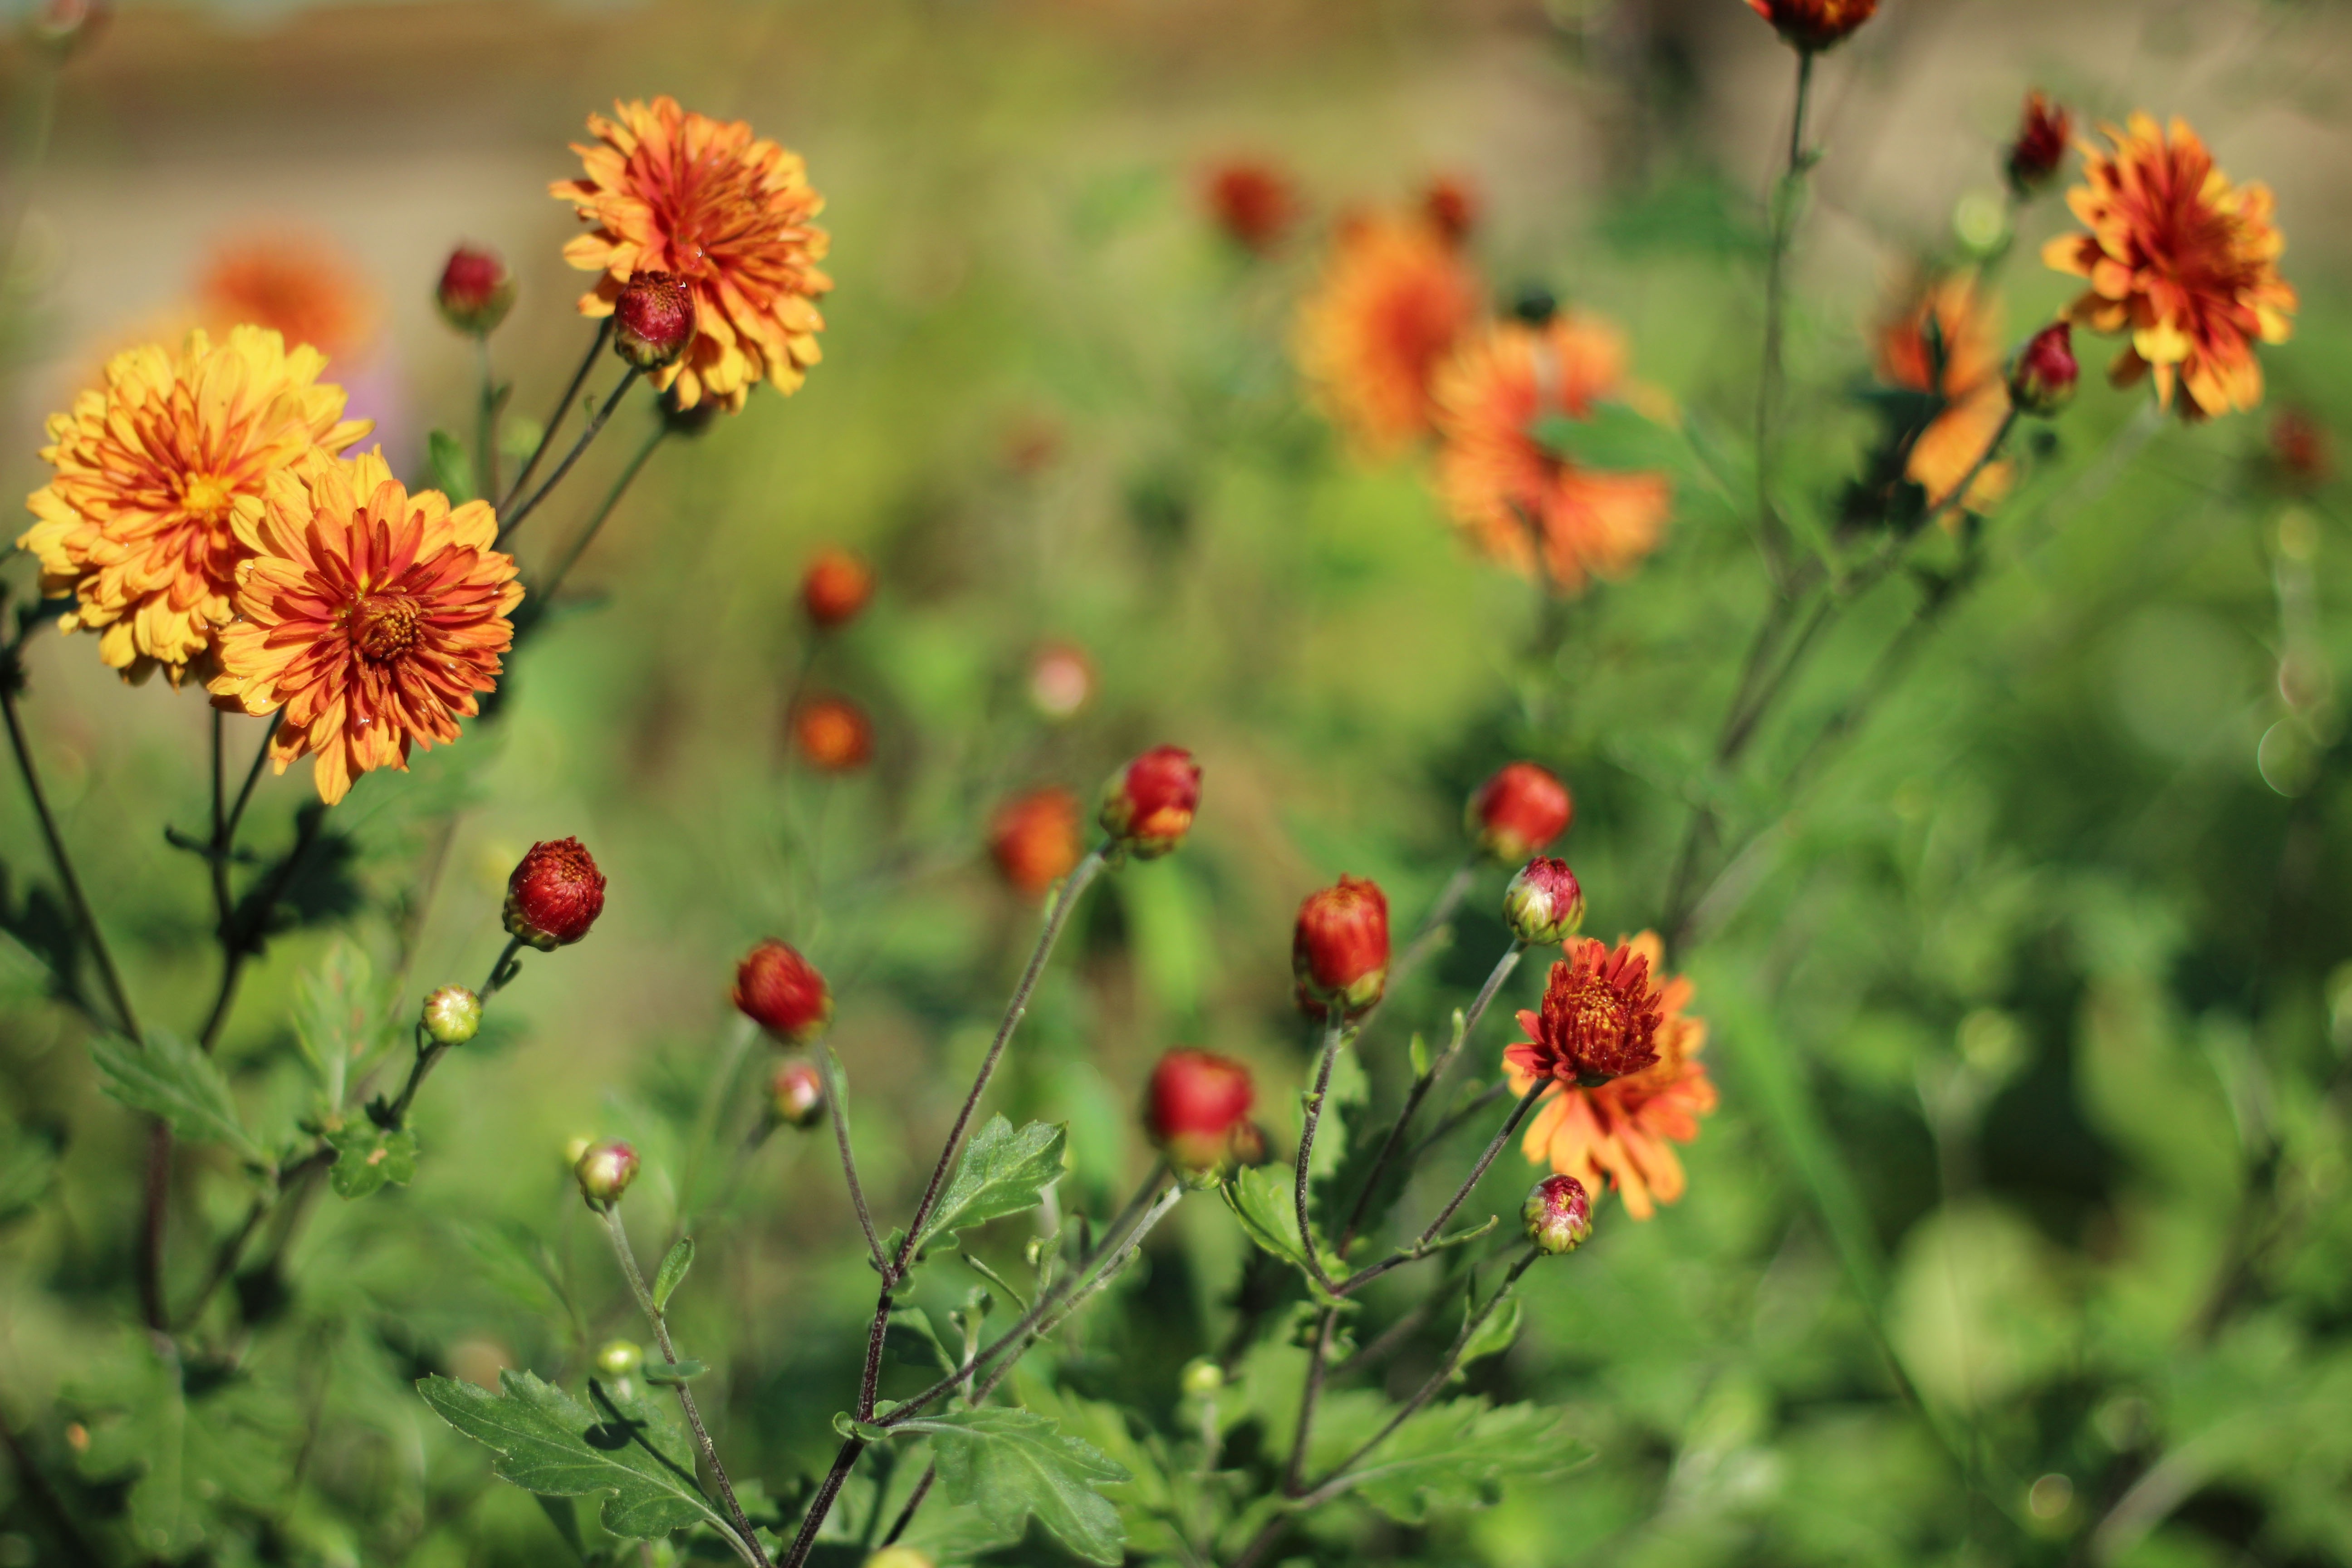
nature, plant, field, meadow, prairie, flower, petal, summer, orange, herb, botany, flora, wildflower, flowers, chrysanthemum, nectar, macro photography, flowering plant, daisy family, annual plant, land plant